Seth W. Cobb

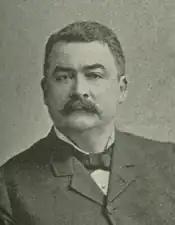
1896 Congressional portrait

Seth Wallace Cobb (December 5, 1838 – May 22, 1909) was a U.S. Representative from Missouri.